Décio Villares

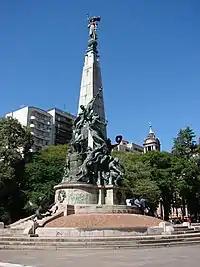
Monument to Júlio de Castilhos

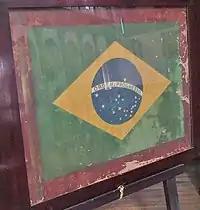
Prototype for the Brazilian flag

Much of his work was funded by the Positivist Church; including a medallion, to be placed on the grave of Dante Alighieri in Ravenna, and a monument to Benjamin Constant. Although he has often received little credit, he participated in the creation of the Brazilian flag, conceived by Raimundo Teixeira Mendes (a member of the Positivist Church); helping to design the blue disc and the placement of the words "Ordem e Progresso". He also painted the prototype that was used by the seamstresses who made the first flags. The painting was stolen in 2010 and has not been recovered.